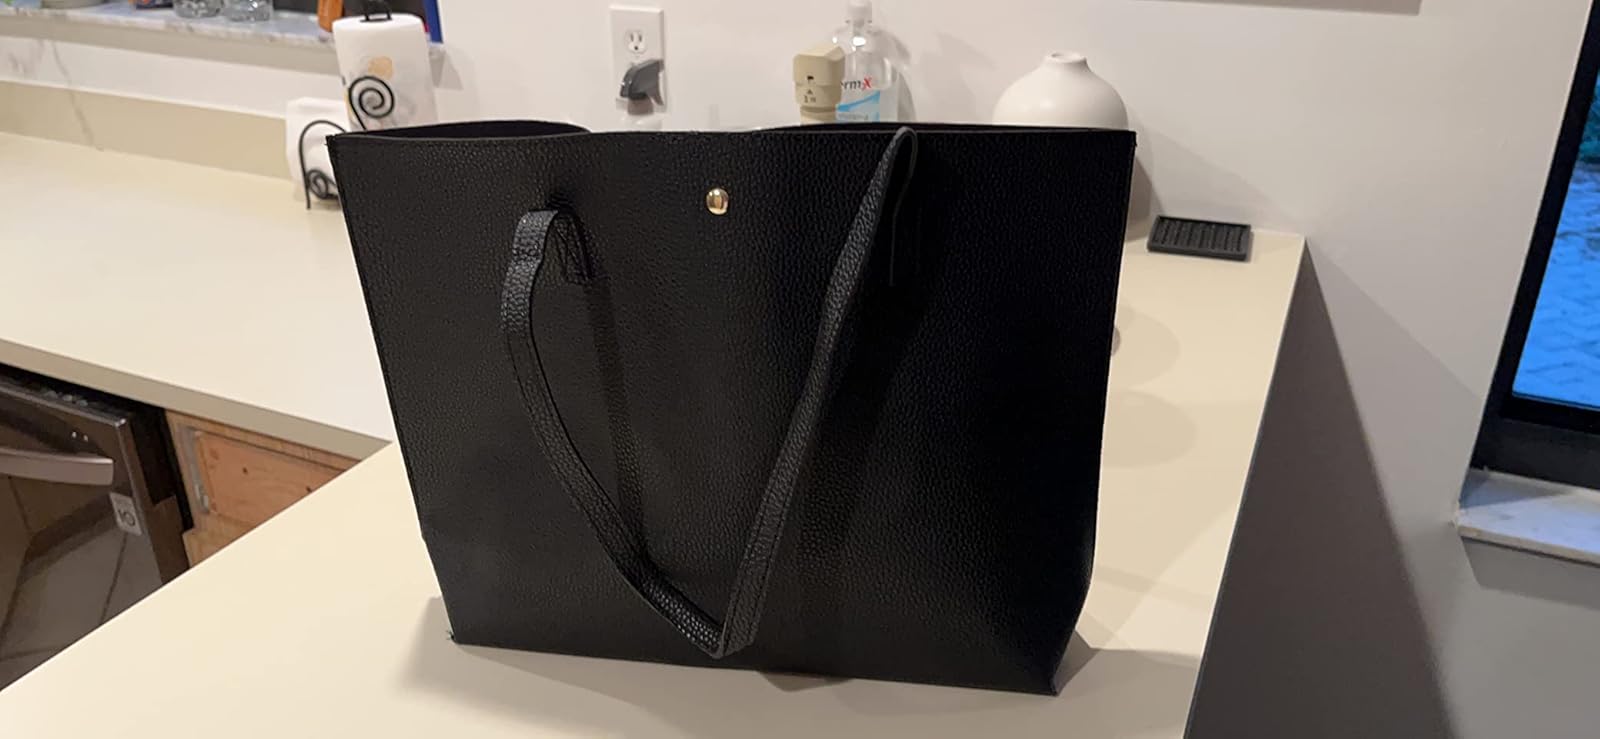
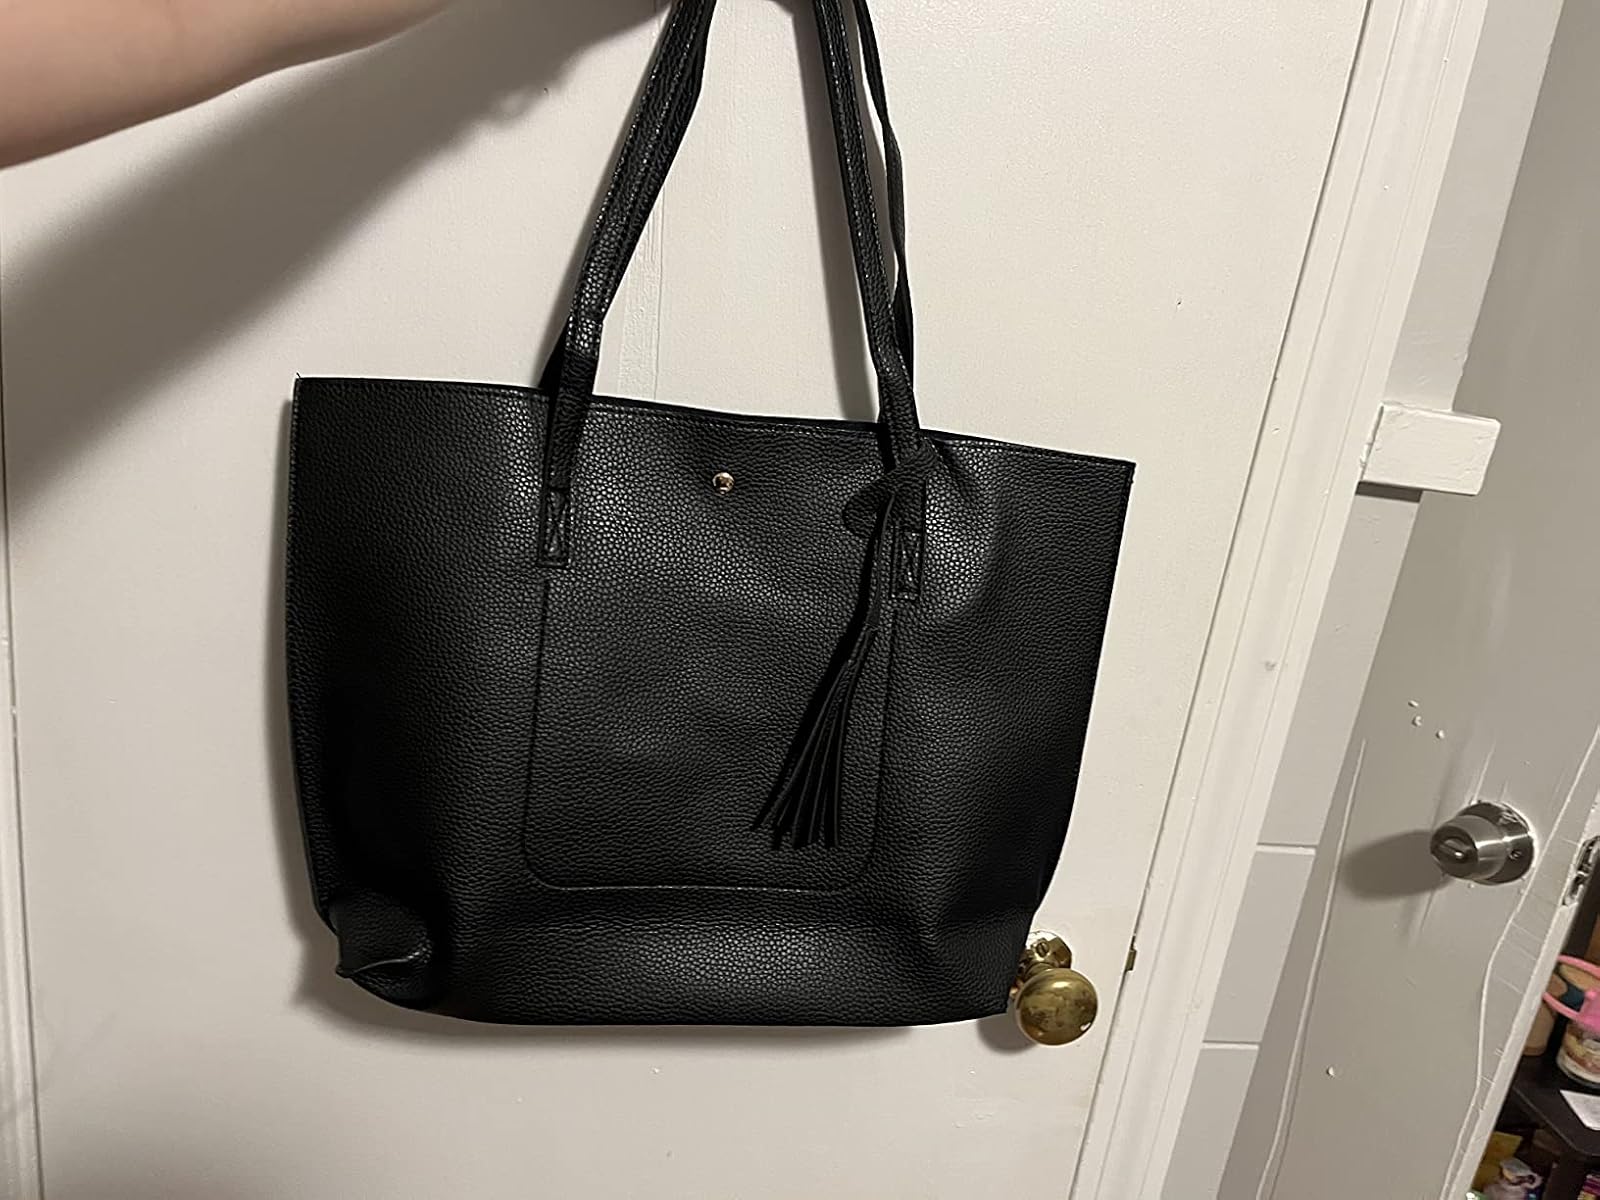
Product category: accessories_handbag
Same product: yes